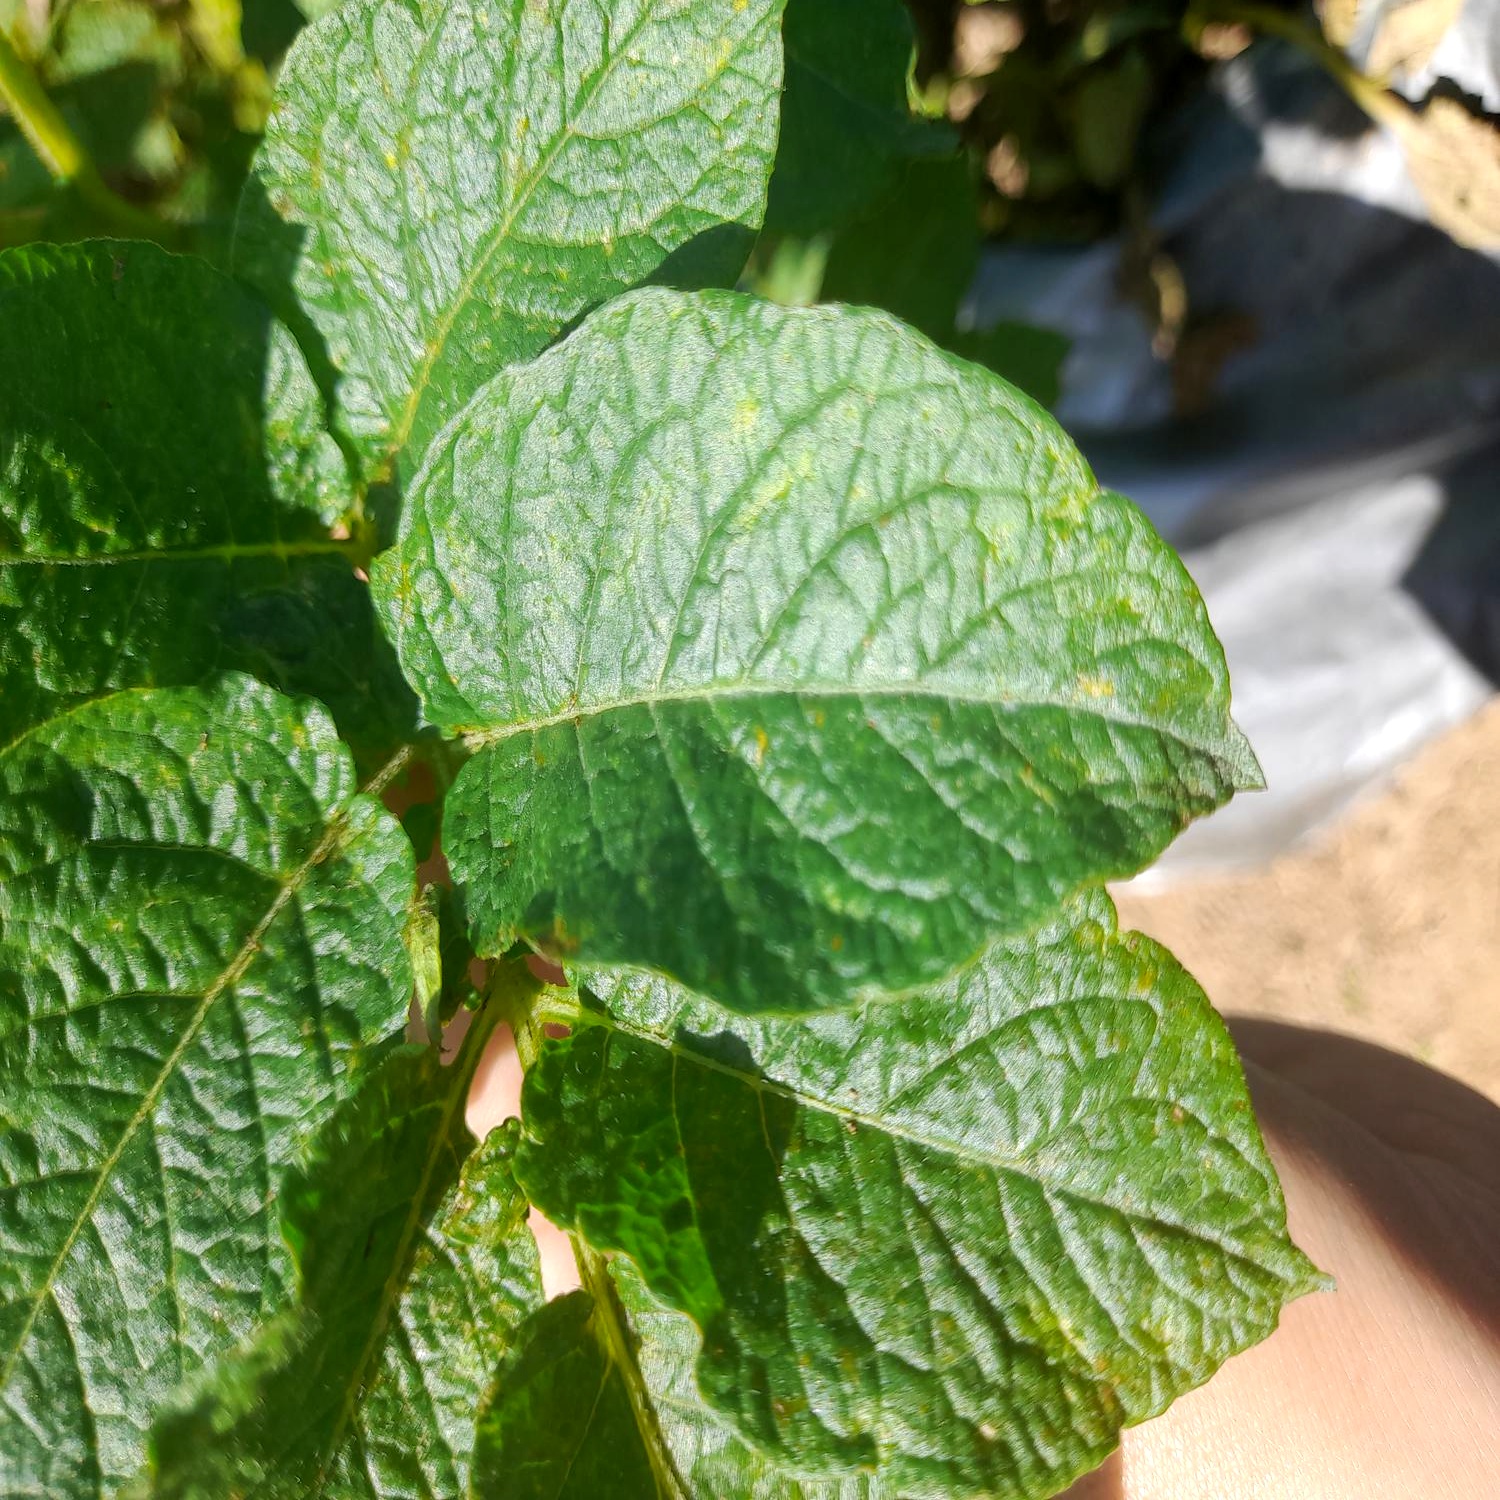
Etiqueta: Virus